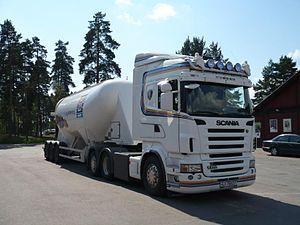
Une semi-remorque est une remorque routière destinée au transport de marchandises dont la particularité est de reposer sur un ou plusieurs essieux, à l'arrière, et sur le véhicule tracteur, à l'avant, par l'intermédiaire d'une plateforme appelée sellette ou appelé aussi verrou coupleur, de sorte que le tracteur supporte une partie notable du poids de la remorque et de son chargement.